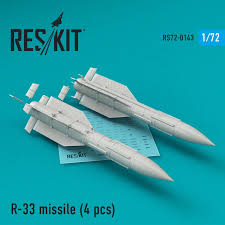
Label: Rs-24